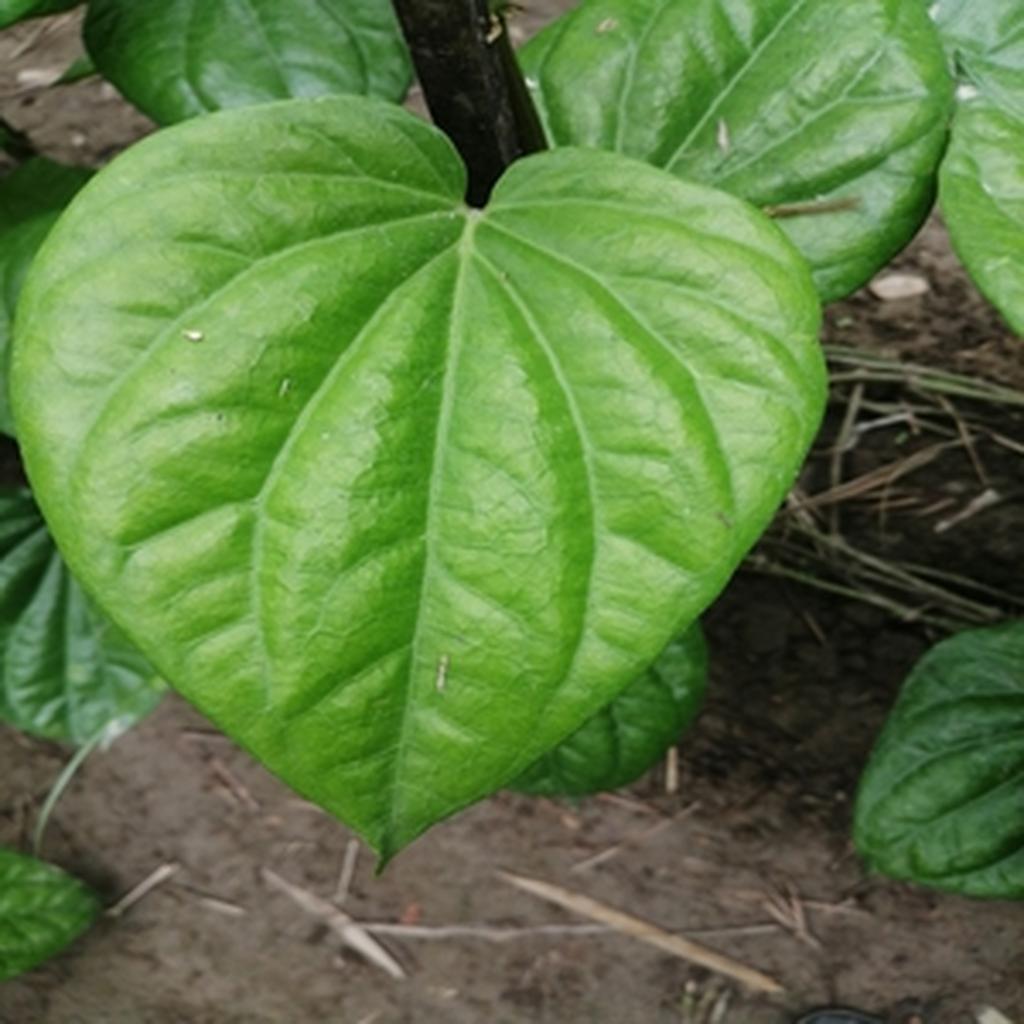
Label: Healthy_Leaf